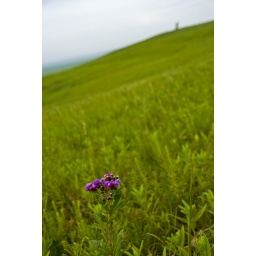
wild flower by teter rock